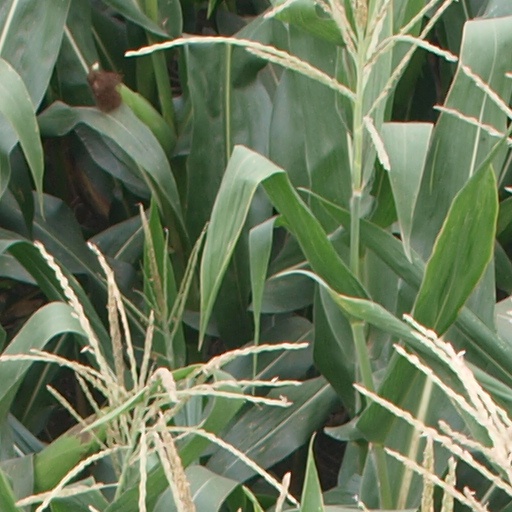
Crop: maize; corn